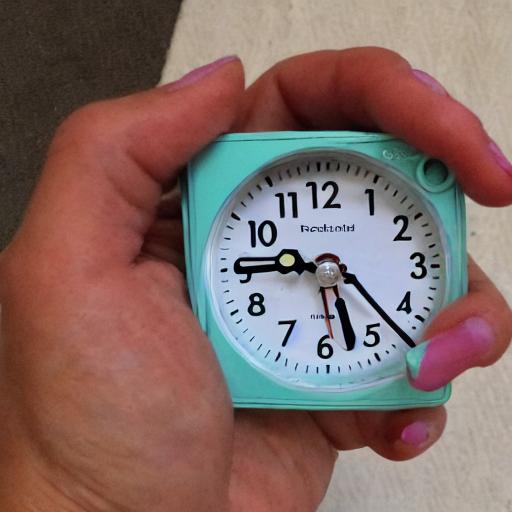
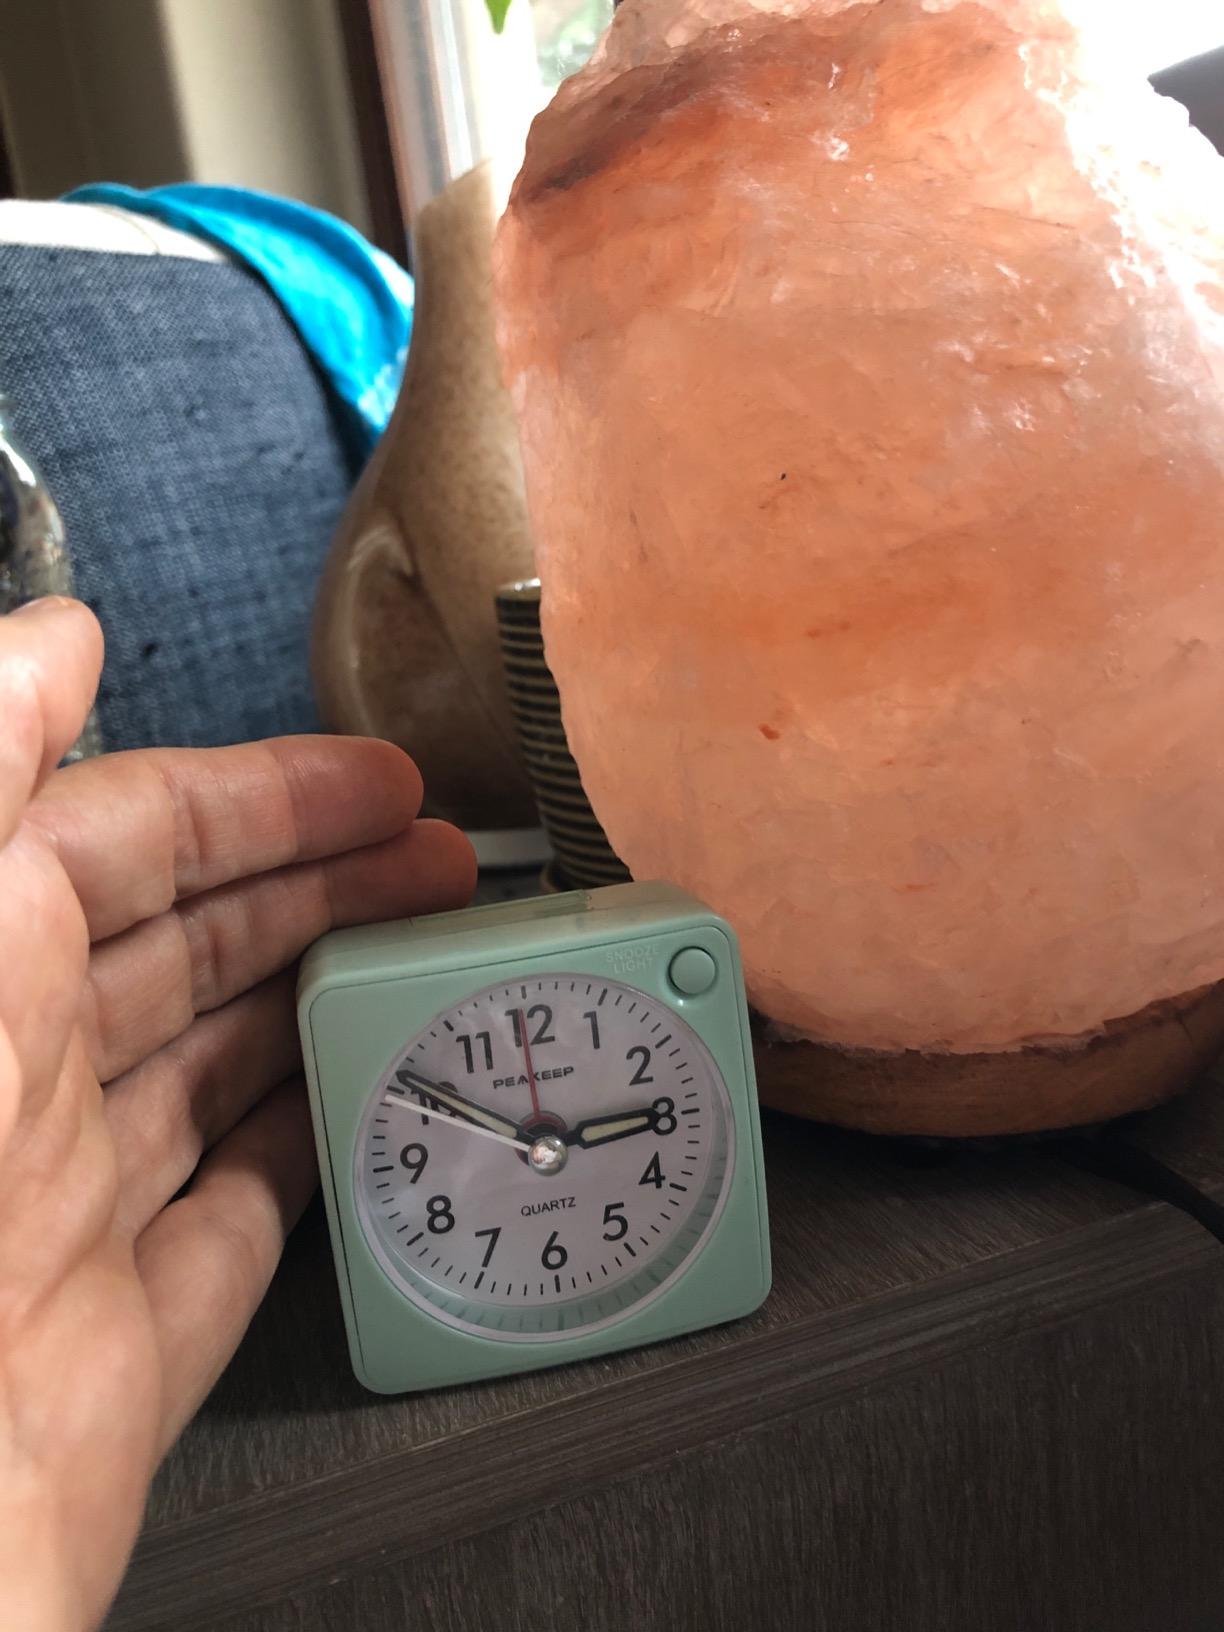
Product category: clock
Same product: no